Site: brandenburg
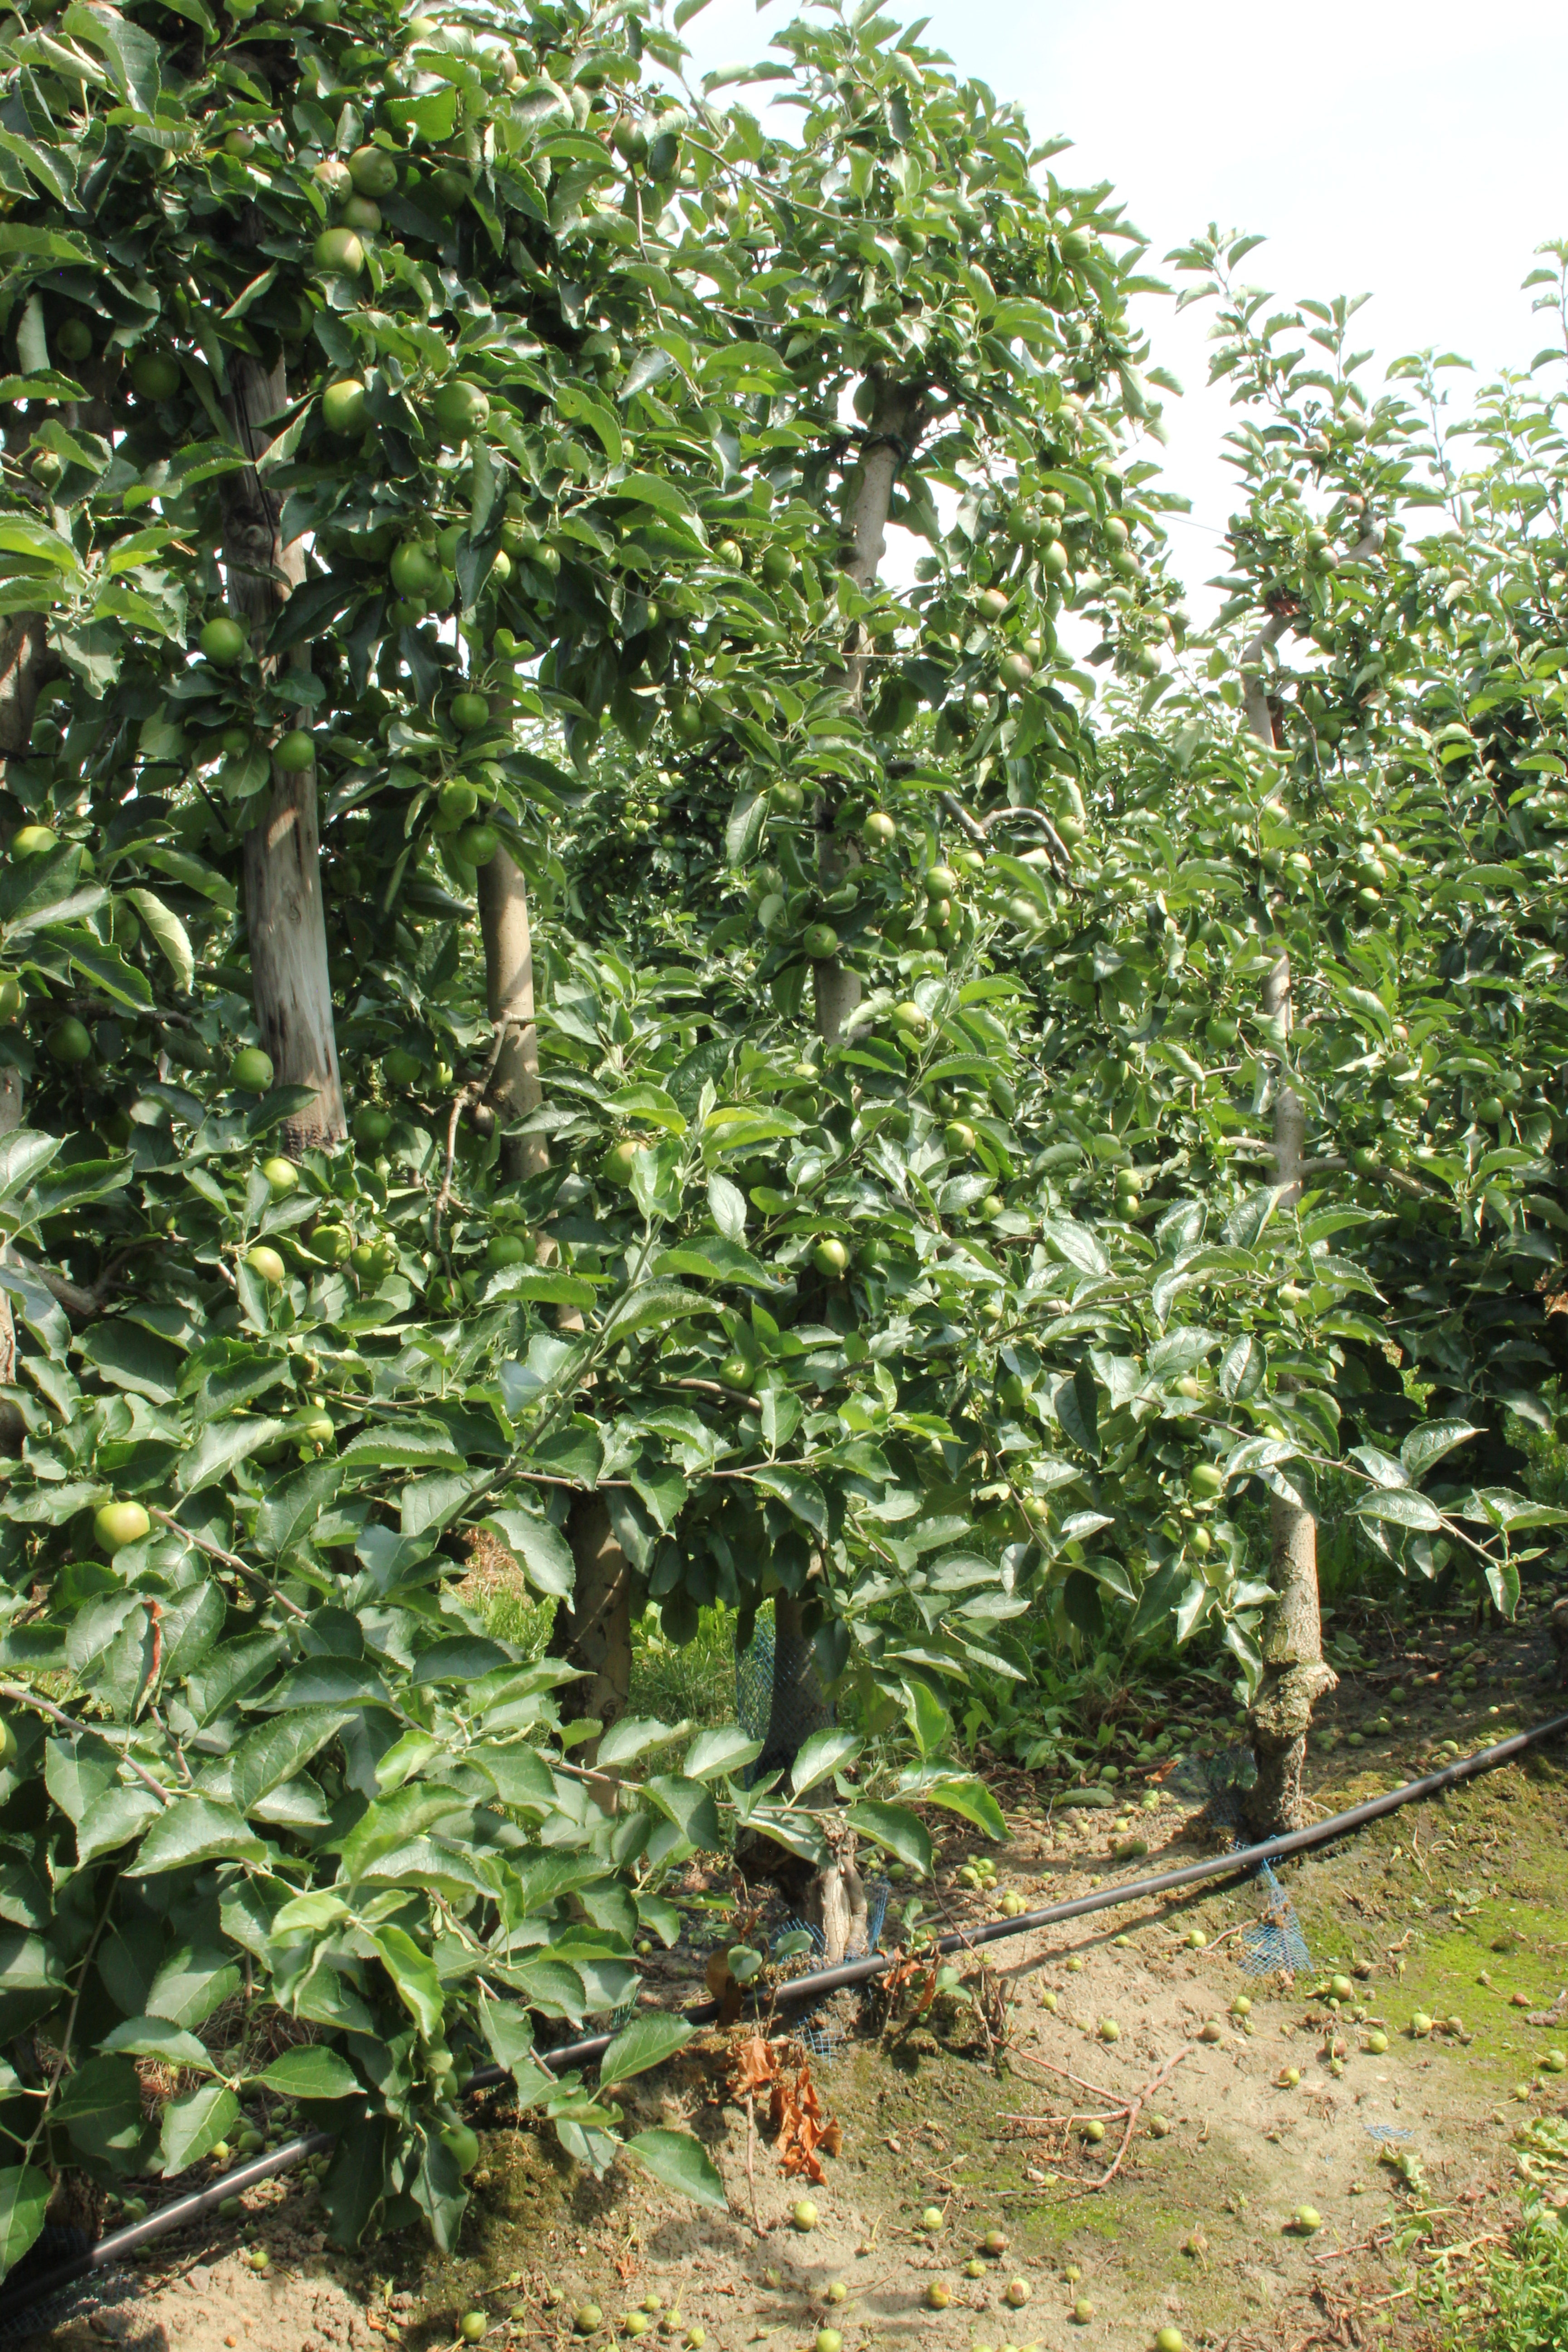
Growth stage (BBCH 74): Development of fruit